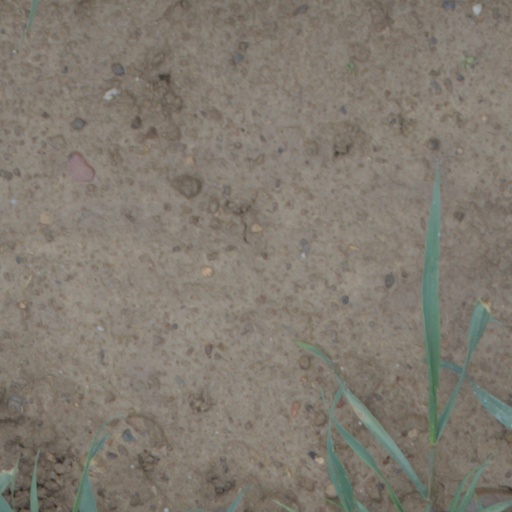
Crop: wheat